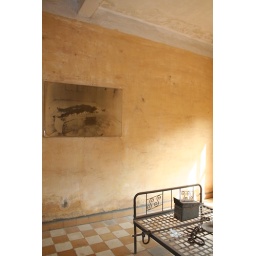
The photograph on the wall depicts the final person who was killed in this room